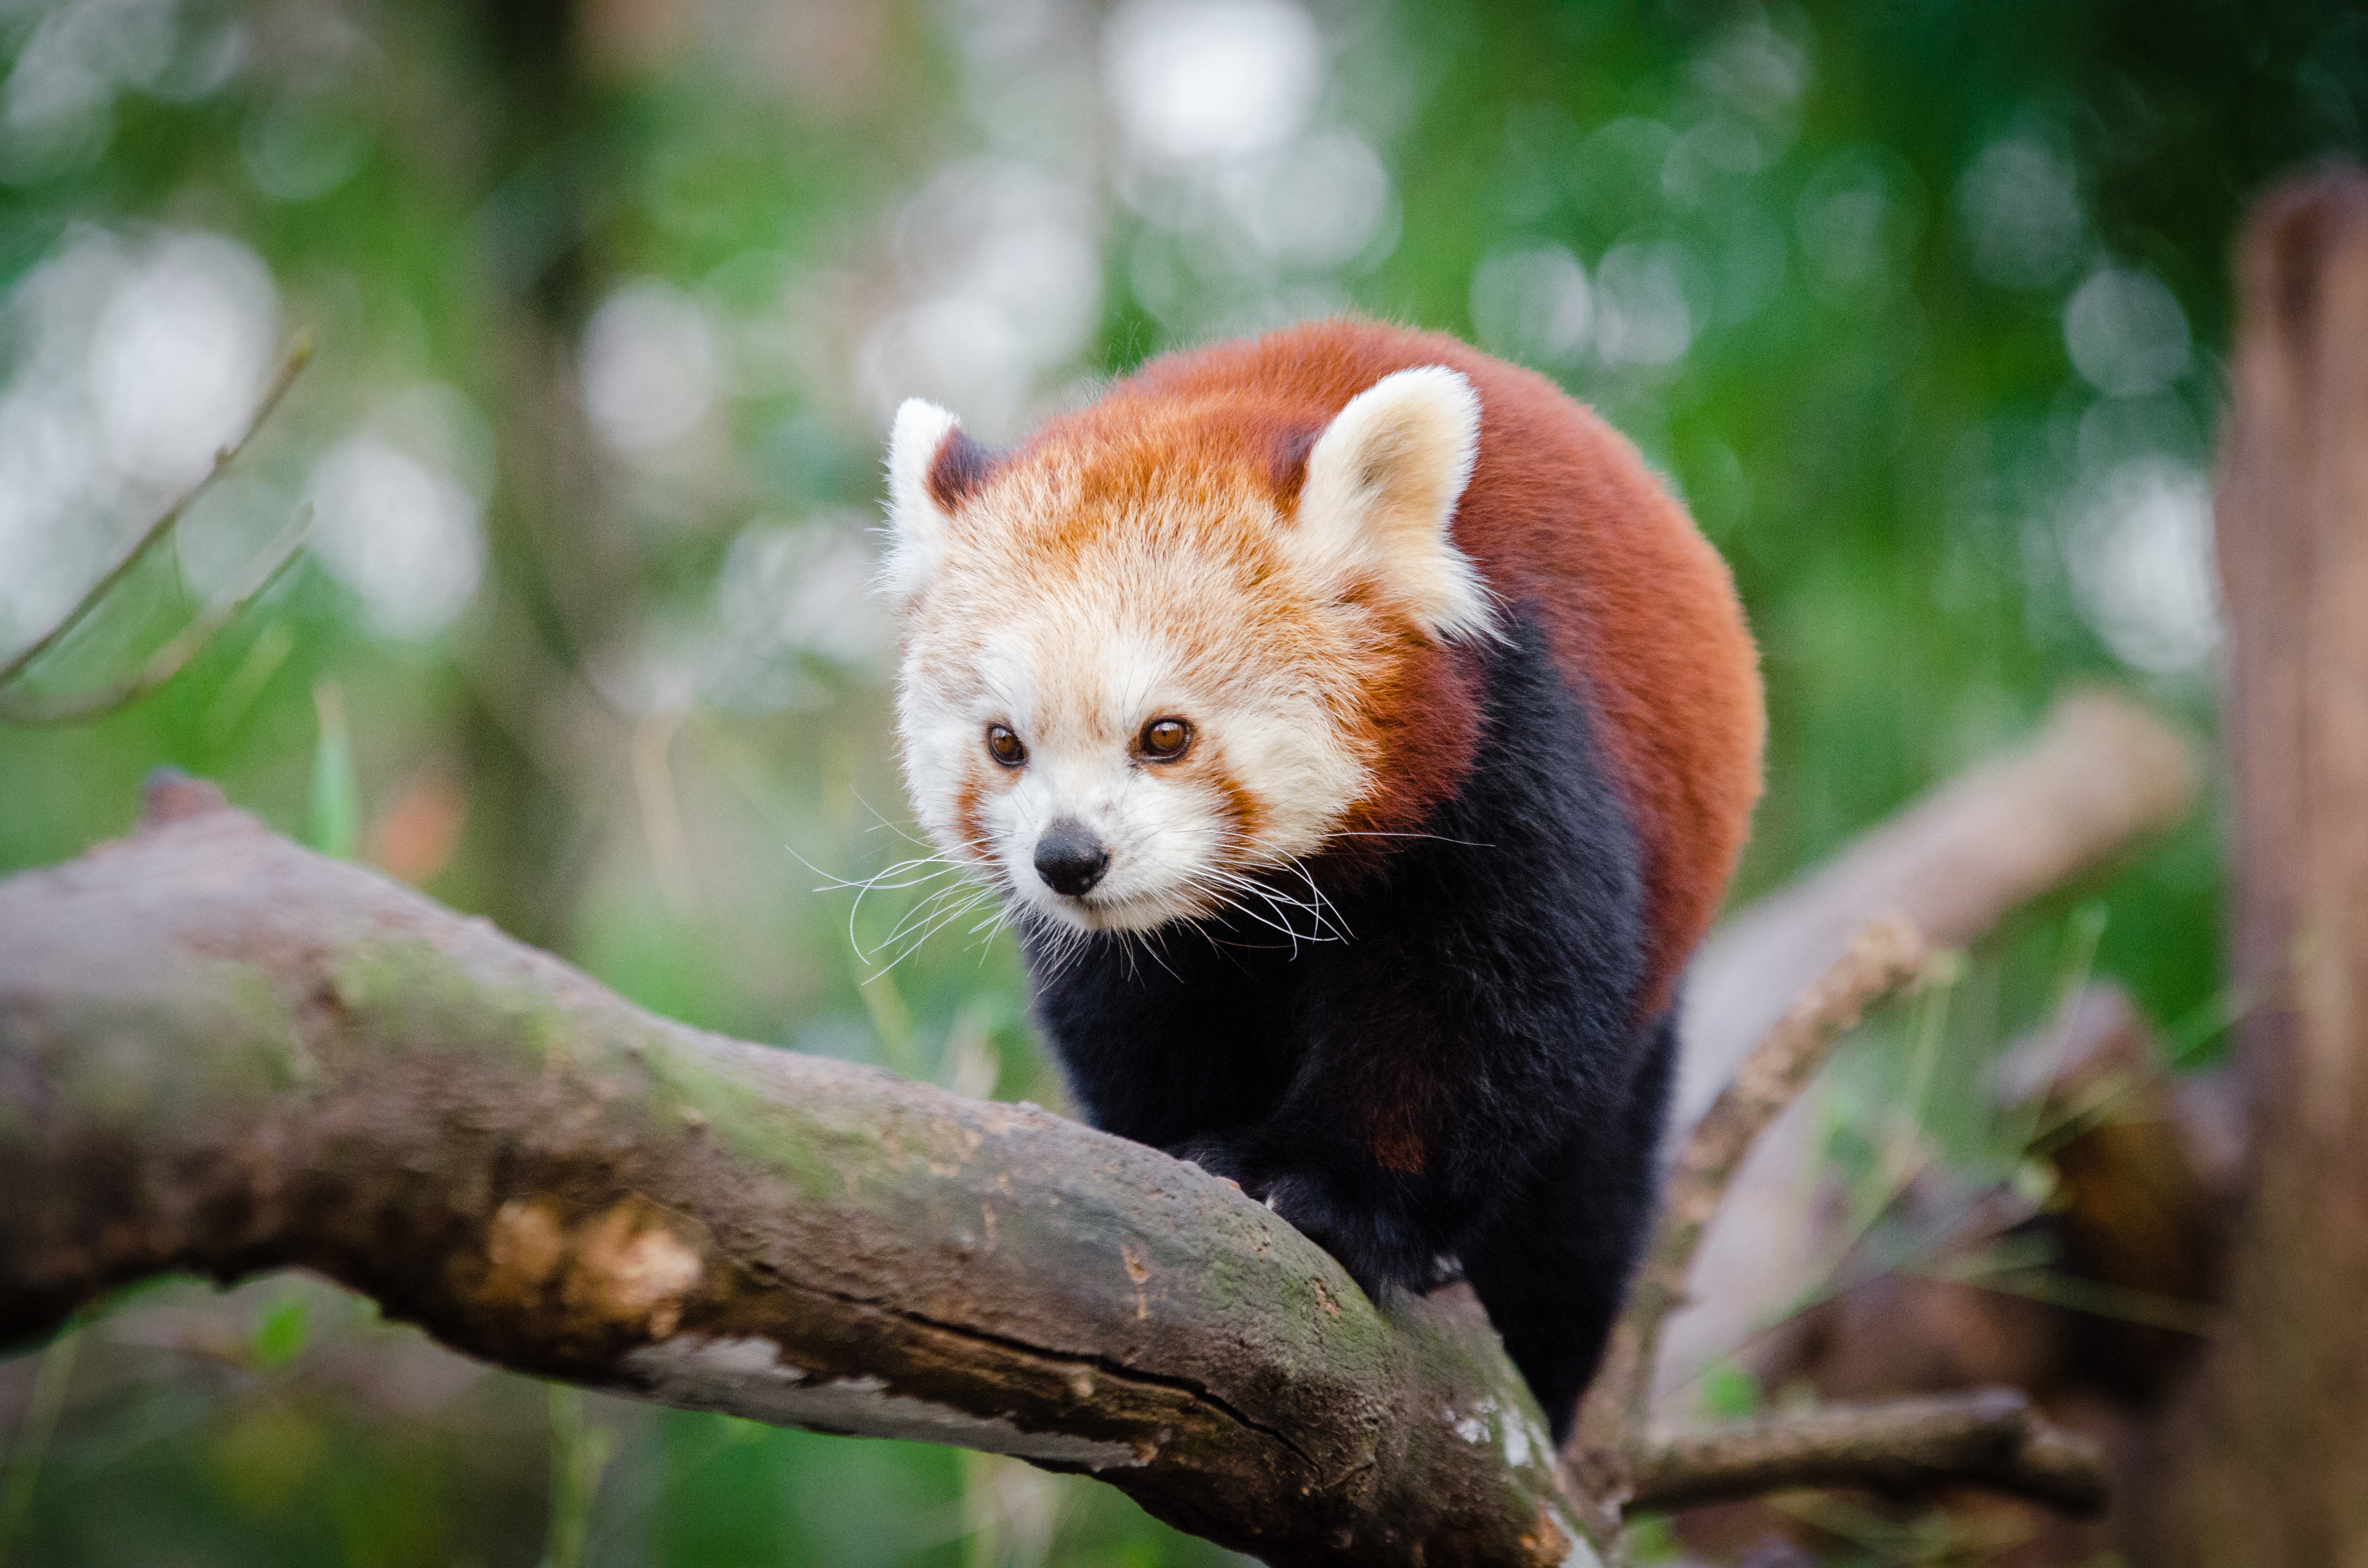
tree, nature, bokeh, blur, field, vintage, sweet, feet, animal, cute, female, wildlife, zoo, fur, orange, young, spring, green, high, red, foot, mammal, nikon, fauna, red panda, panda, 2015, face, nose, paw, tail, animals, ears, endangered, vertebrate, germany, deutschland, frhling, natur, paws, tier, depth, iso, ss, depthoffield, fell, grn, gesicht, baum, adorable, bamboo, d7000, roter, kleiner, niedlich, sues, suess, species, bedrohte, tierart, tierpark, weiblich, jungtier, jung, ohren, schwanz, nase, bedroht, ailurus, fulgens, mozilla, firefox, wochenende, weekend